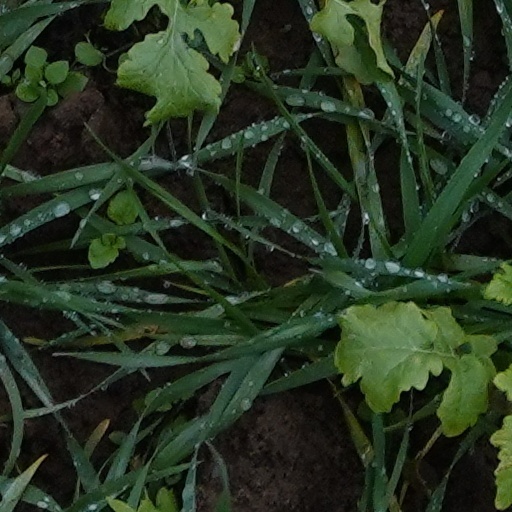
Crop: wheat